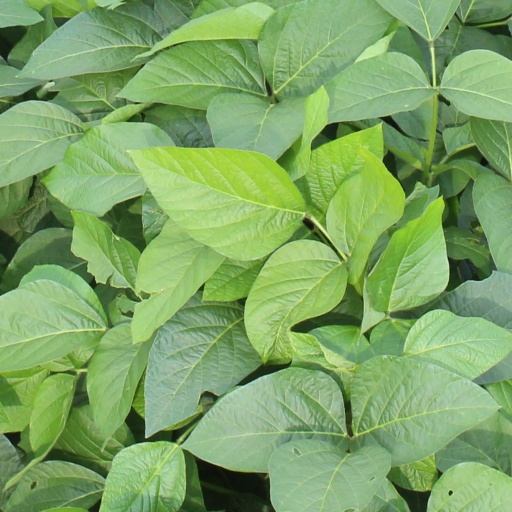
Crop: soybean